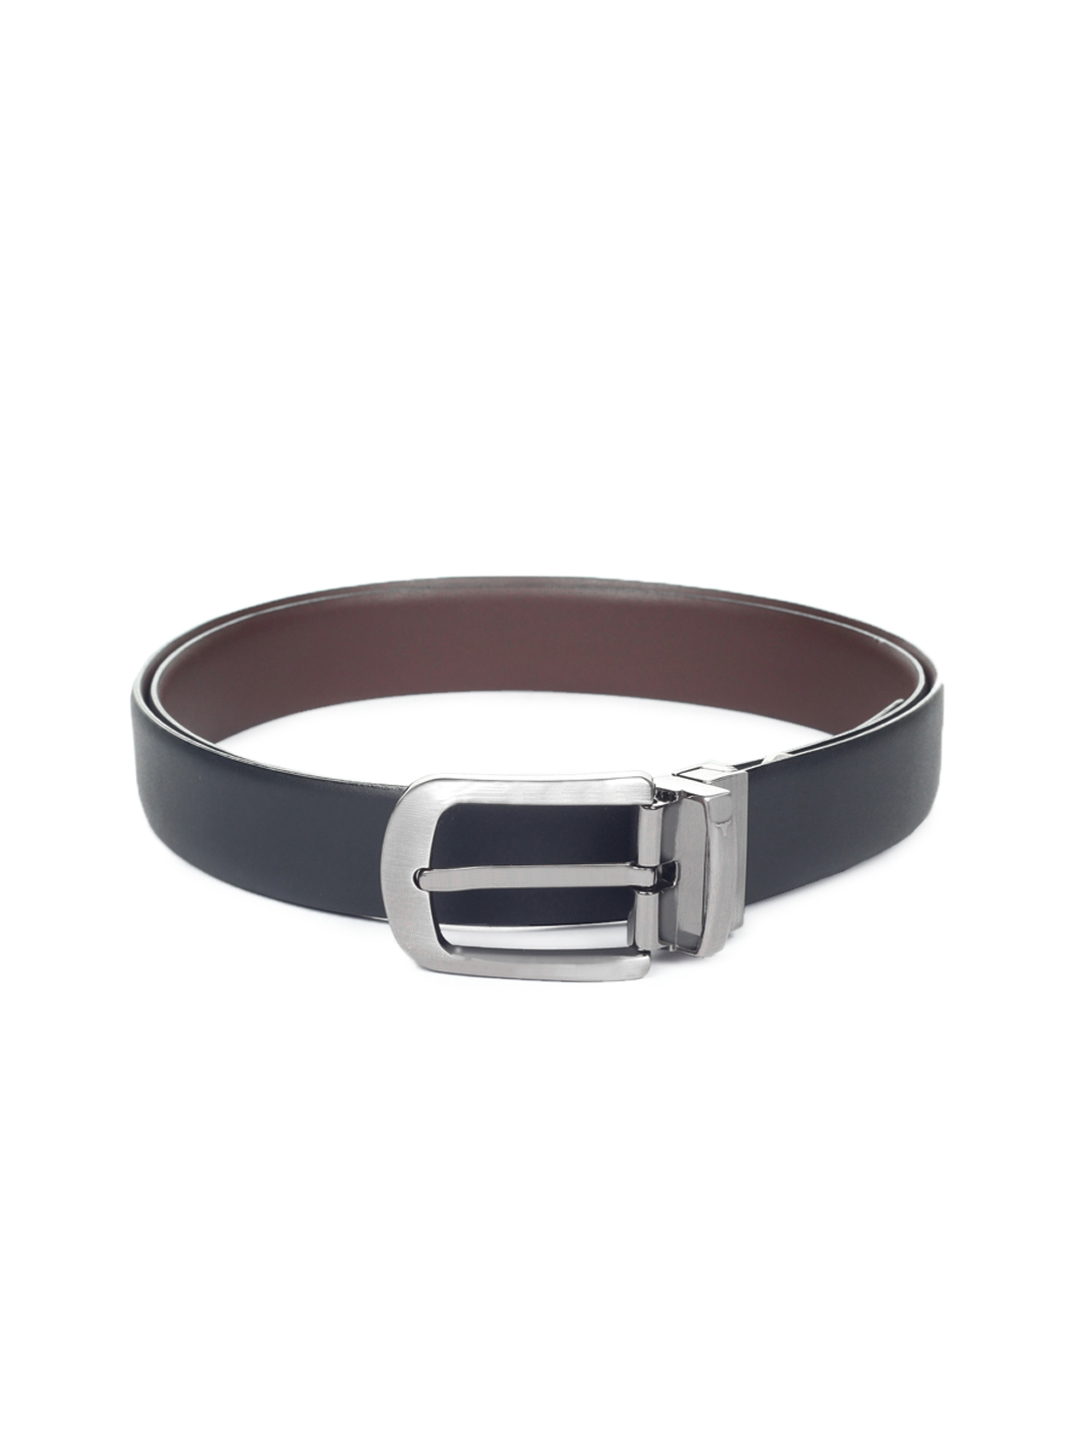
Bulchee Men Reversible Prong Black & Brown Belt
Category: Accessories / Belts / Belts
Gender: Men
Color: Black
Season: Summer 2013
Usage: Casual